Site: brandenburg
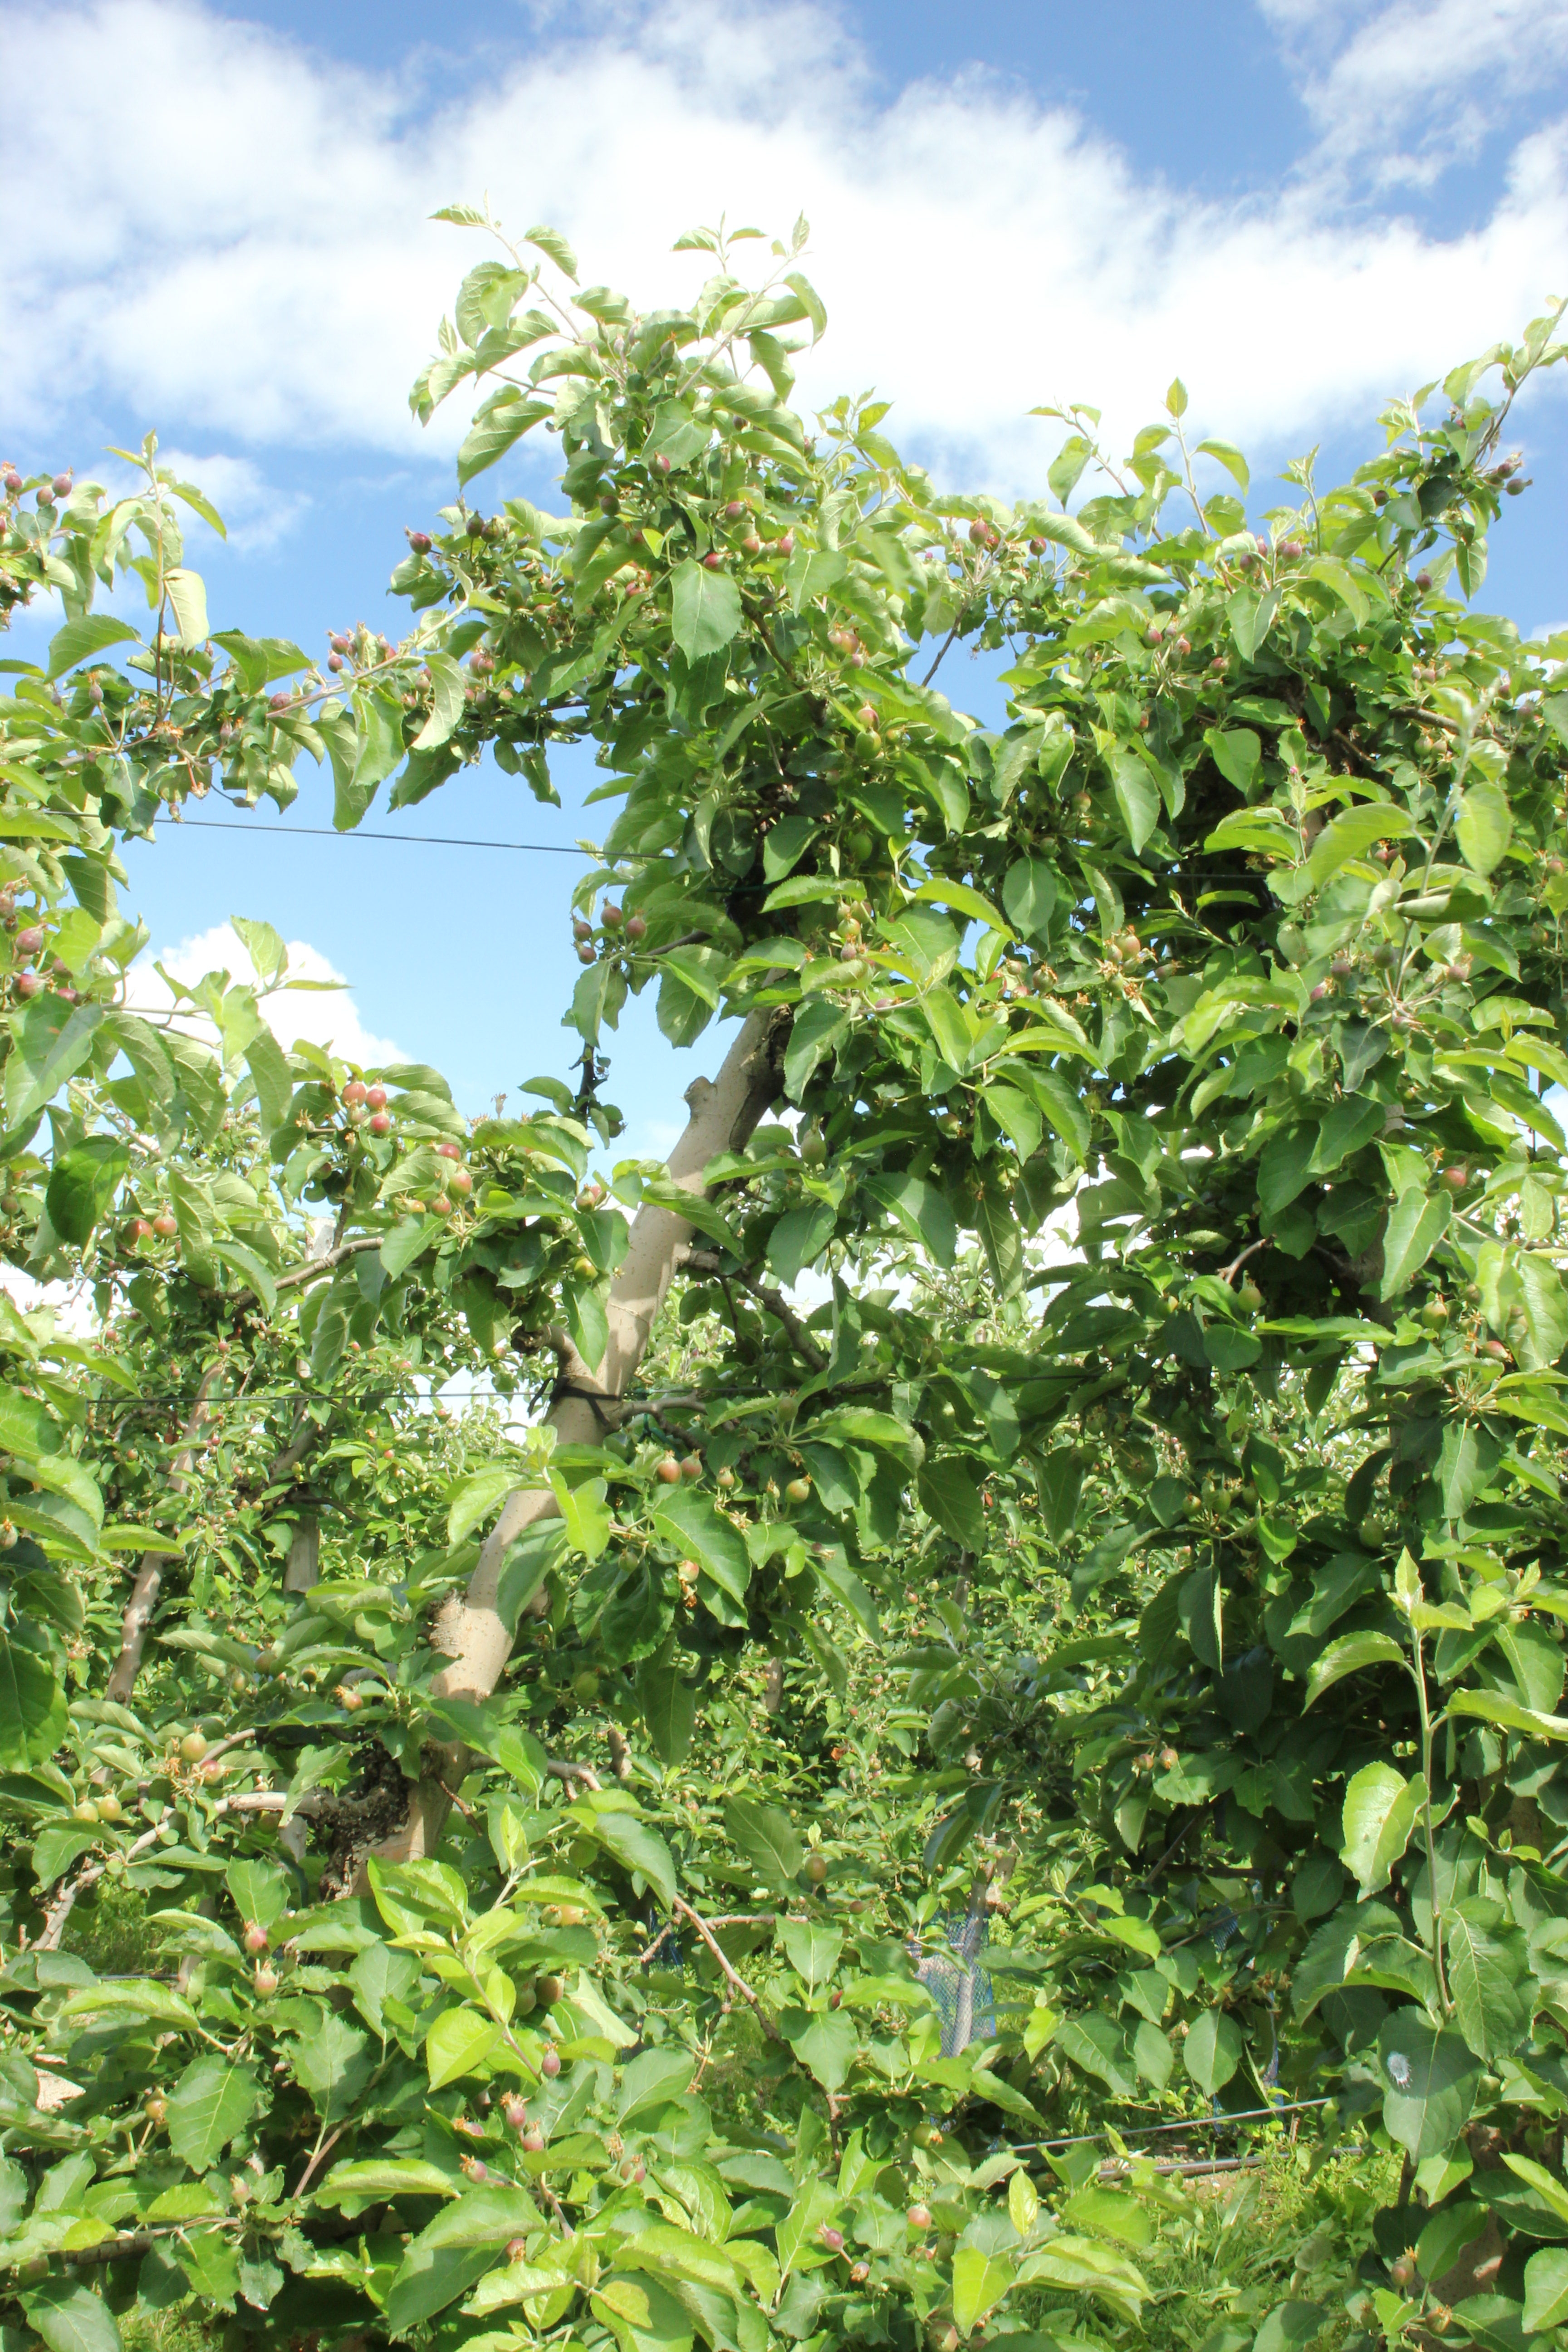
Growth stage (BBCH 72): Development of fruit